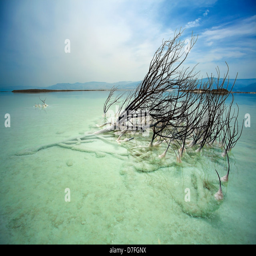
a dead bush lying covered salt in shallow waters .